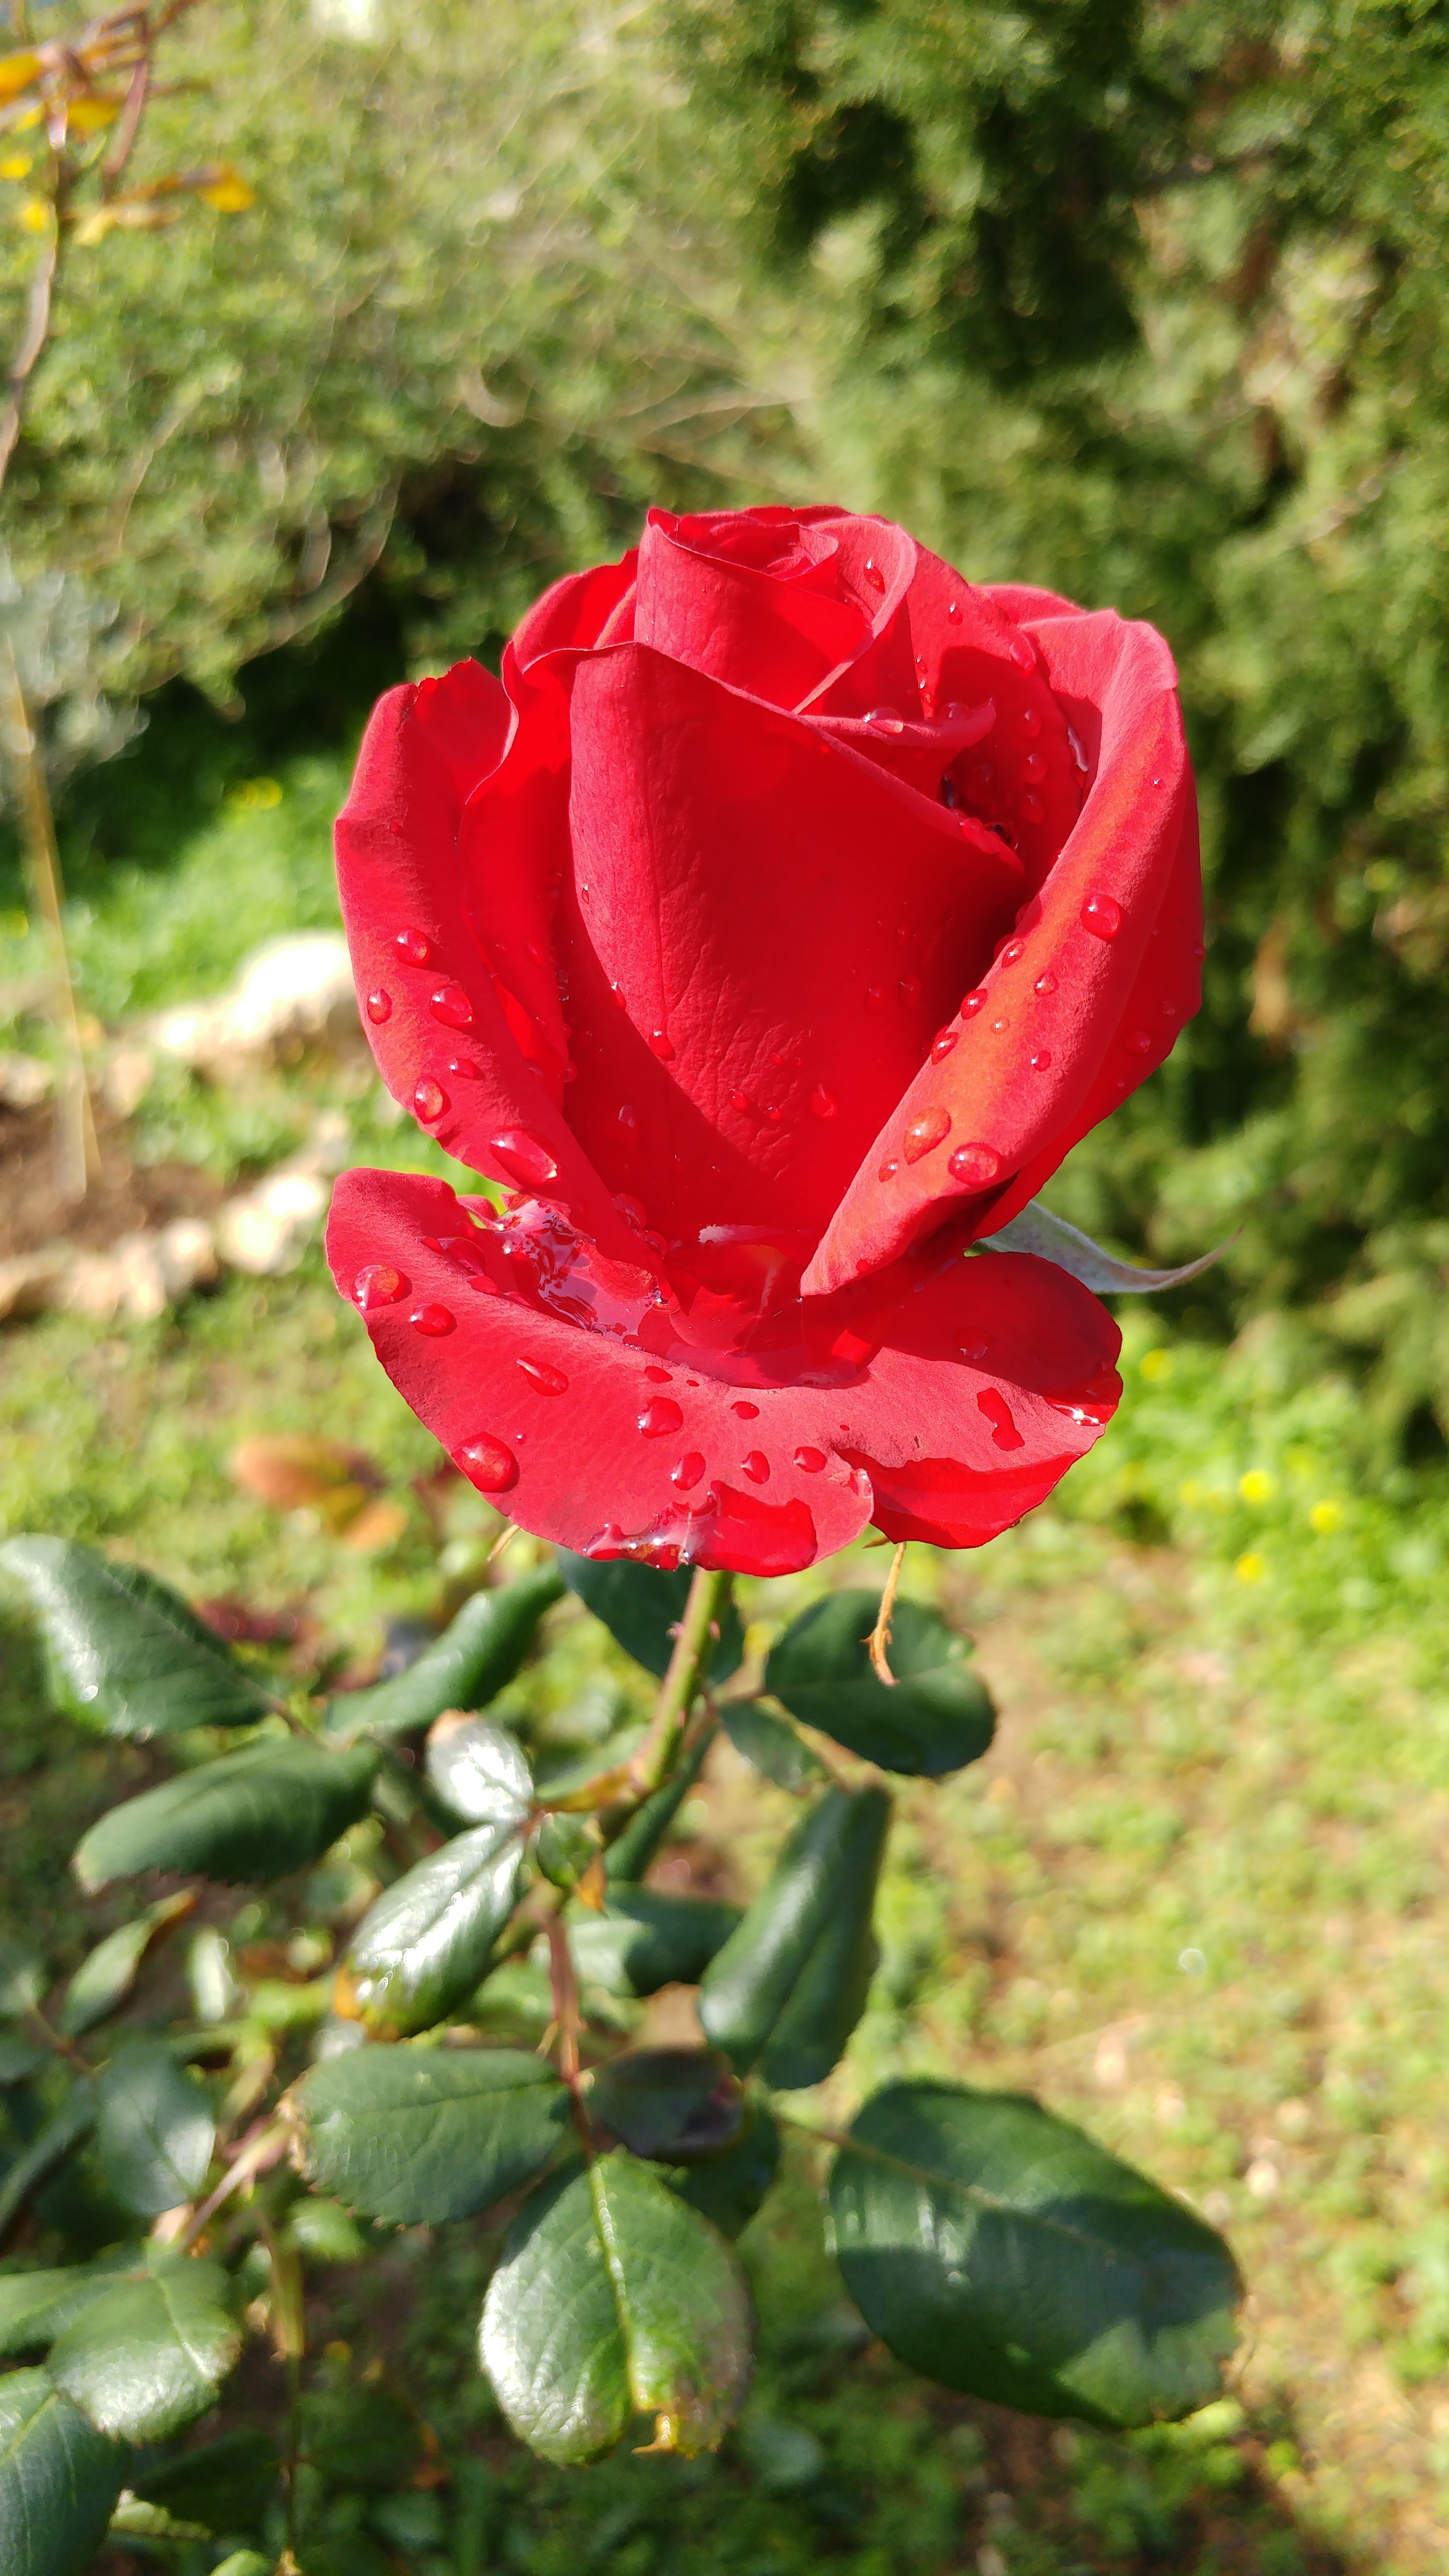
flower, plant, rose, red, flora, garden roses, botany, land plant, rose family, flowering plant, petal, floribunda